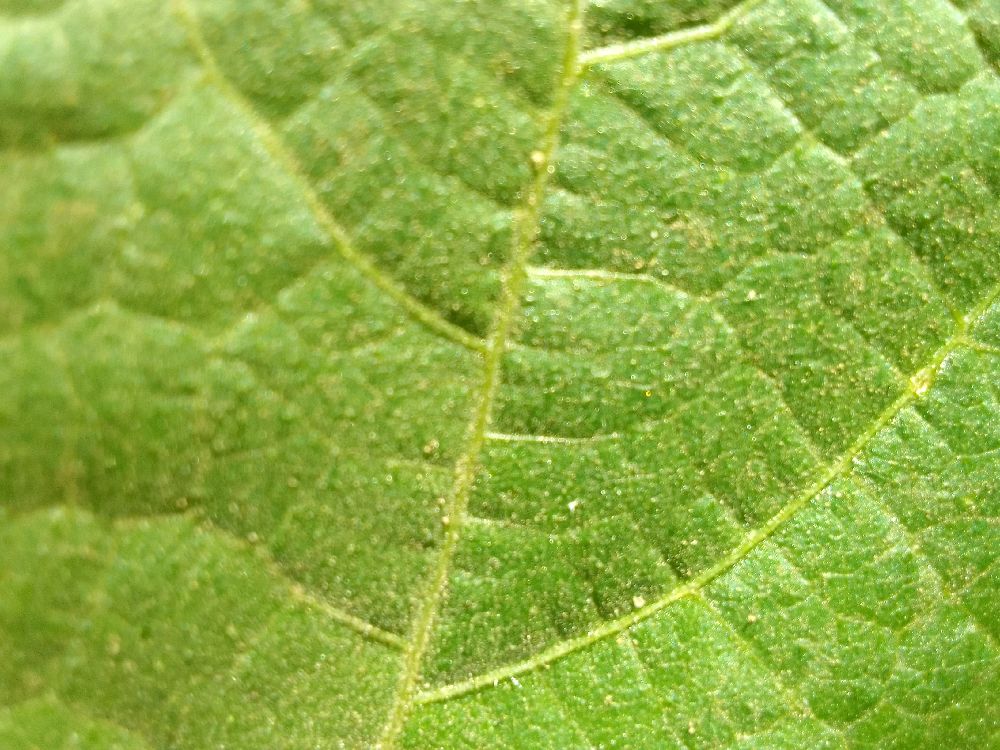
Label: healthy